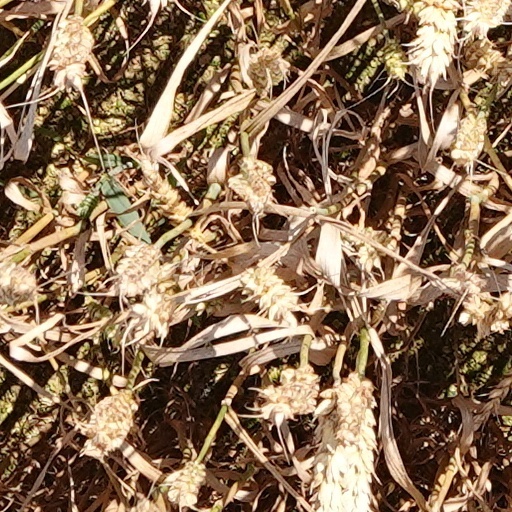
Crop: wheat